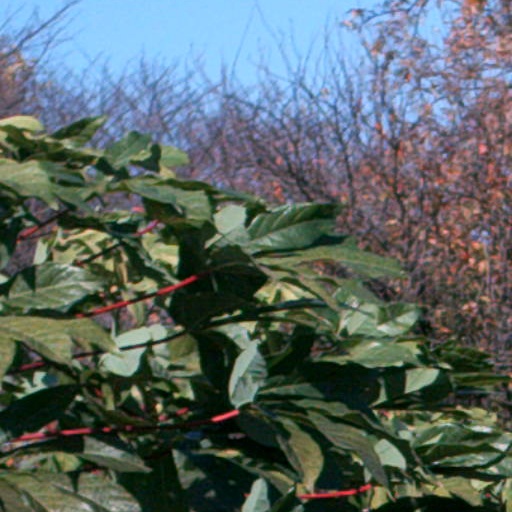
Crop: cassava